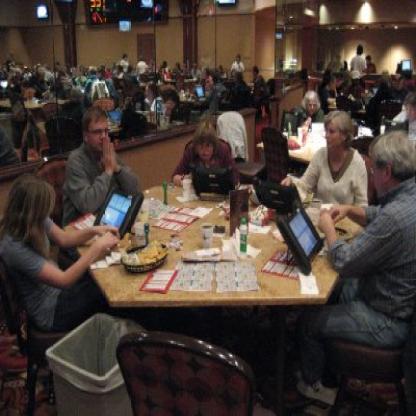
Scene: Indoor